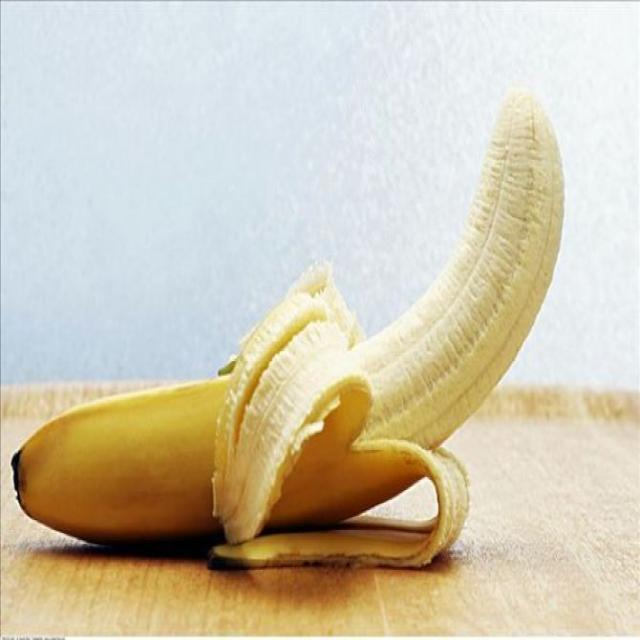
Label: bananas